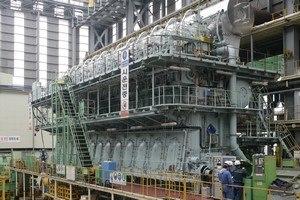
MAN SE, anciennement MAN AG, est un constructeur de machines et véhicules industriels dont le siège social est à Munich en Bavière, Allemagne. La société faîtière MAN SE est cotée sur l’indice boursier allemand DAX.